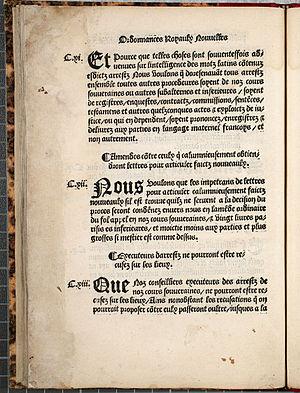
L'ordonnance d'août 1539 sur le fait de la justice, dite l'ordonnance de Villers-Cotterêts, aussi appelée l'ordonnance Guillemine, est un texte législatif édicté par le roi de France François Iᵉʳ, entre le 10 et le 25 août 1539 à Villers-Cotterêts, enregistré au Parlement de Paris le 6 septembre 1539. Cette ordonnance est le plus ancien texte législatif encore en vigueur en France, ses articles 110 et 111 n'ayant jamais été abrogés.